Bromate

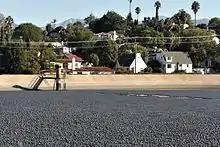
Ivanhoe Reservoir after addition of shade balls

On December 14, 2007, the Los Angeles Department of Water and Power (LADWP) announced that it would drain Silver Lake Reservoir and Elysian Reservoir due to bromate contamination. At the Silver Lake and Elysian reservoirs a combination of bromide from well water, chlorine, and sunlight had formed bromate. The decontamination took 4 months, discharging over of contaminated water.